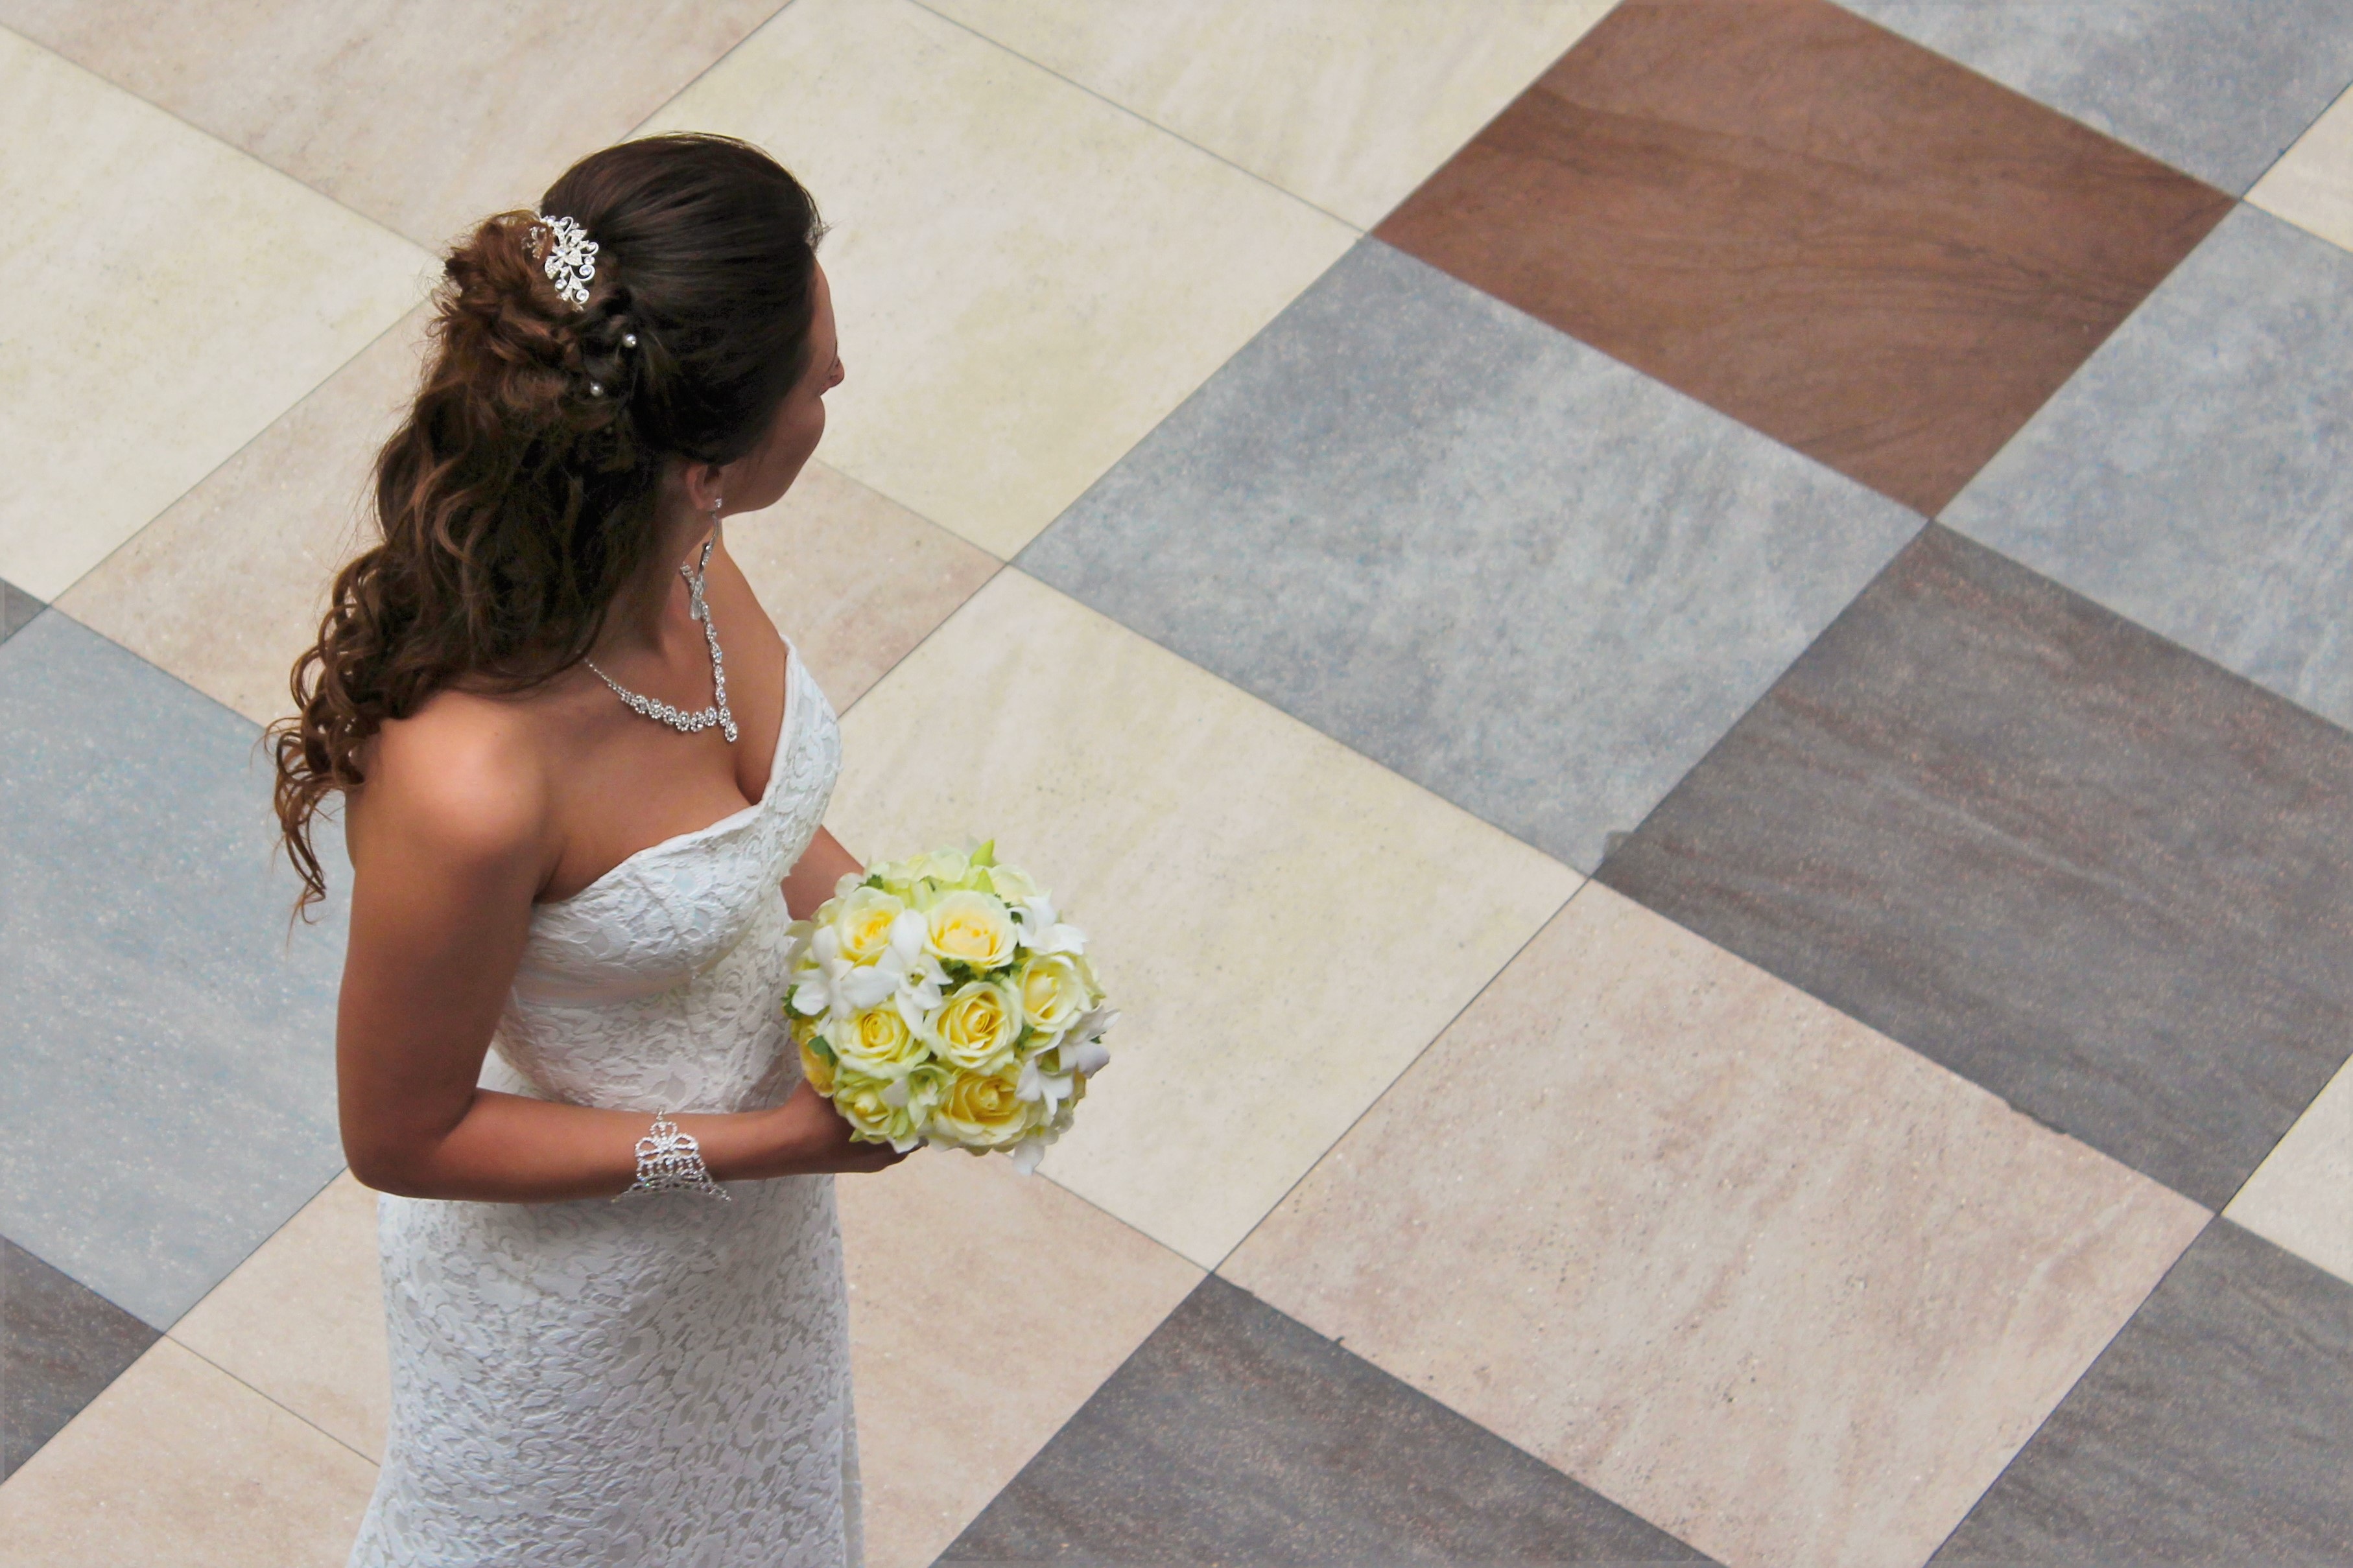
girl, flower, floor, cute, love, bouquet, tile, yellow, wedding, bride, just married, white dress, date, one, dress, happiness, chess, beautiful, paul, delay, bridal bouquet, flooring, the lone, stand by, bridesmaid dress, being late